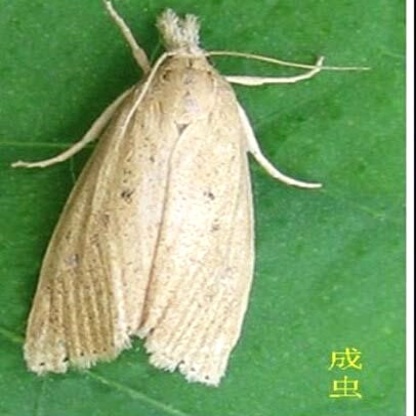
Nhãn: Sâu đục thân (Sọc nâu )( Chilo suppressalis )